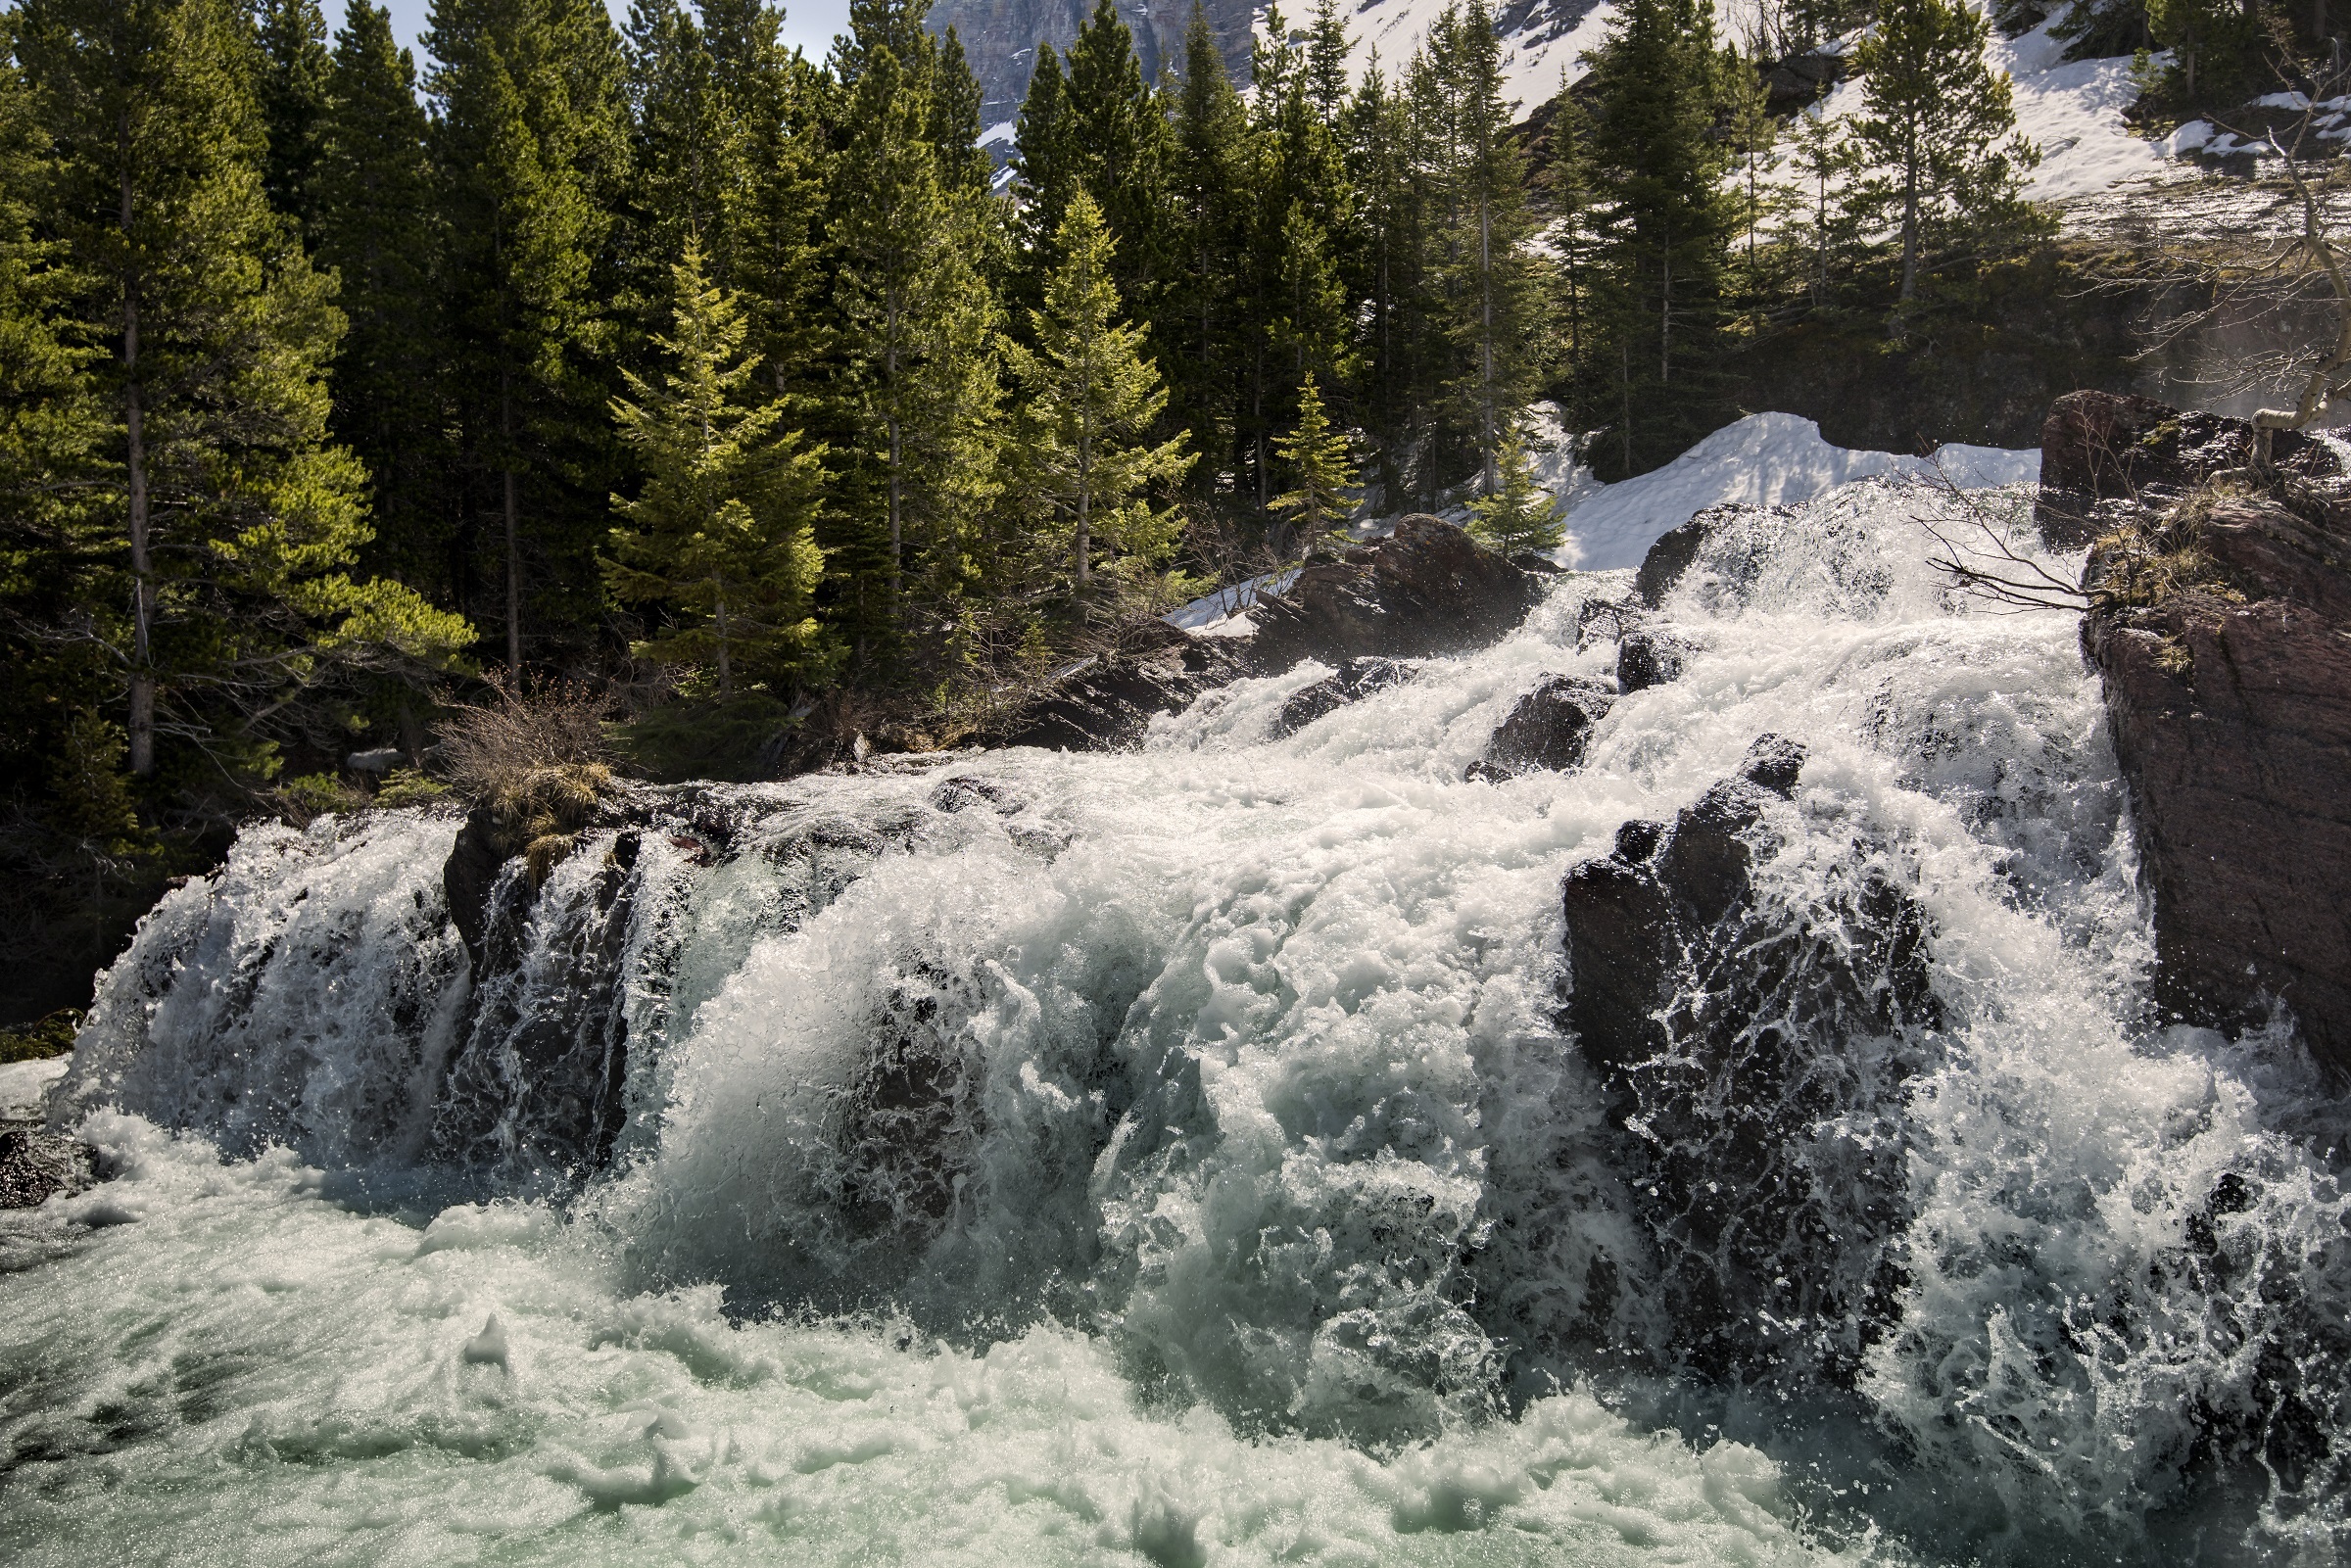
landscape, water, nature, forest, rock, waterfall, wilderness, river, stream, green, cascade, flowing, scenic, rapid, body of water, outdoors, woods, geology, mountains, water feature, watercourse